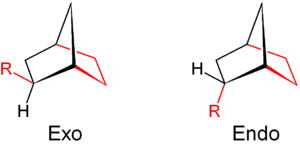
Coloration pour mettre en évidence le résidu R et le pont le plus long
L'isomérie endo-exo est un type spécial de stéréoisomérie trouvé dans des composés organiques avec au moins un substituant sur un système cyclique ponté.
Un composé bicyclique est une molécule qui présente deux cycles fusionnés. Les molécules bicycliques sont très communes dans les composés organiques ou inorganiques.